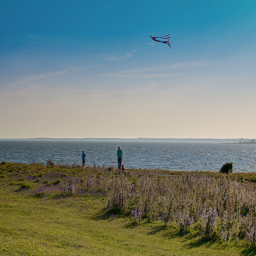
People stand on the shore next to the water.
A couple of men standing on the shore next to an ocean.
A group of people who are standing in the grass.
A kite flying in the sky over a body of water.
Family flying a kite in a field near the ocean.